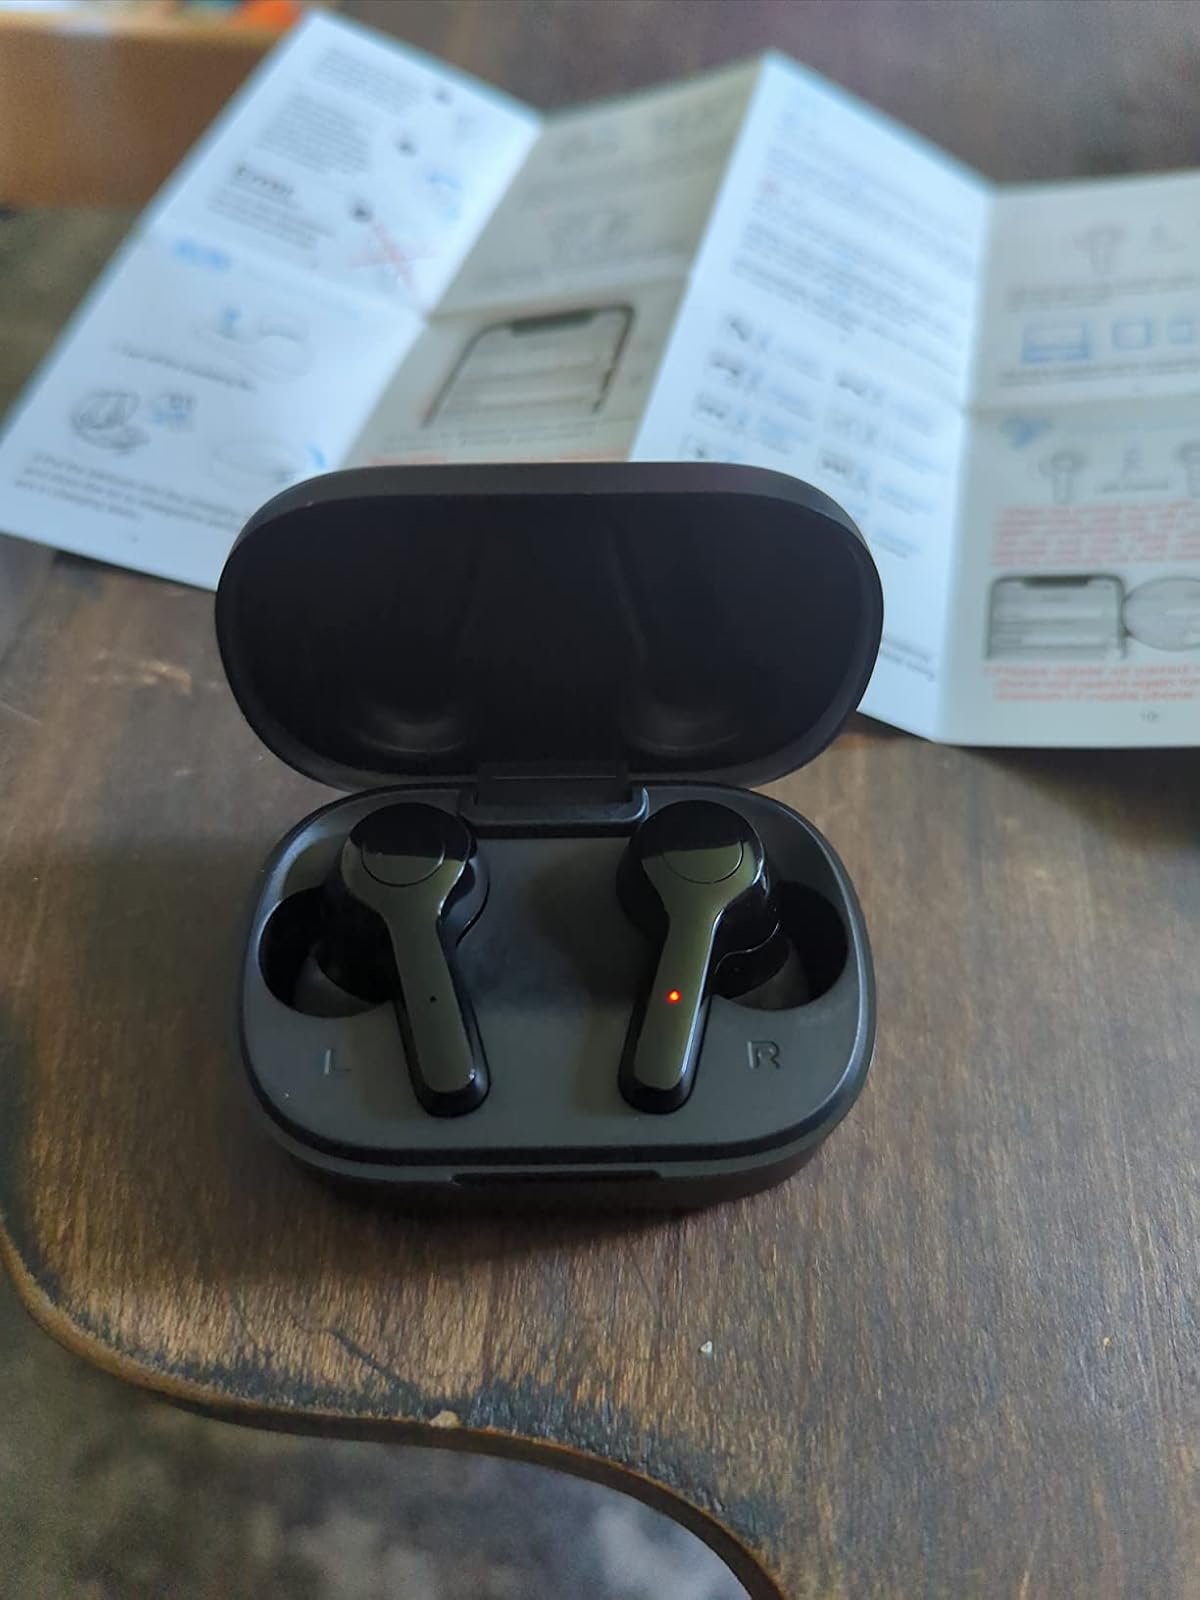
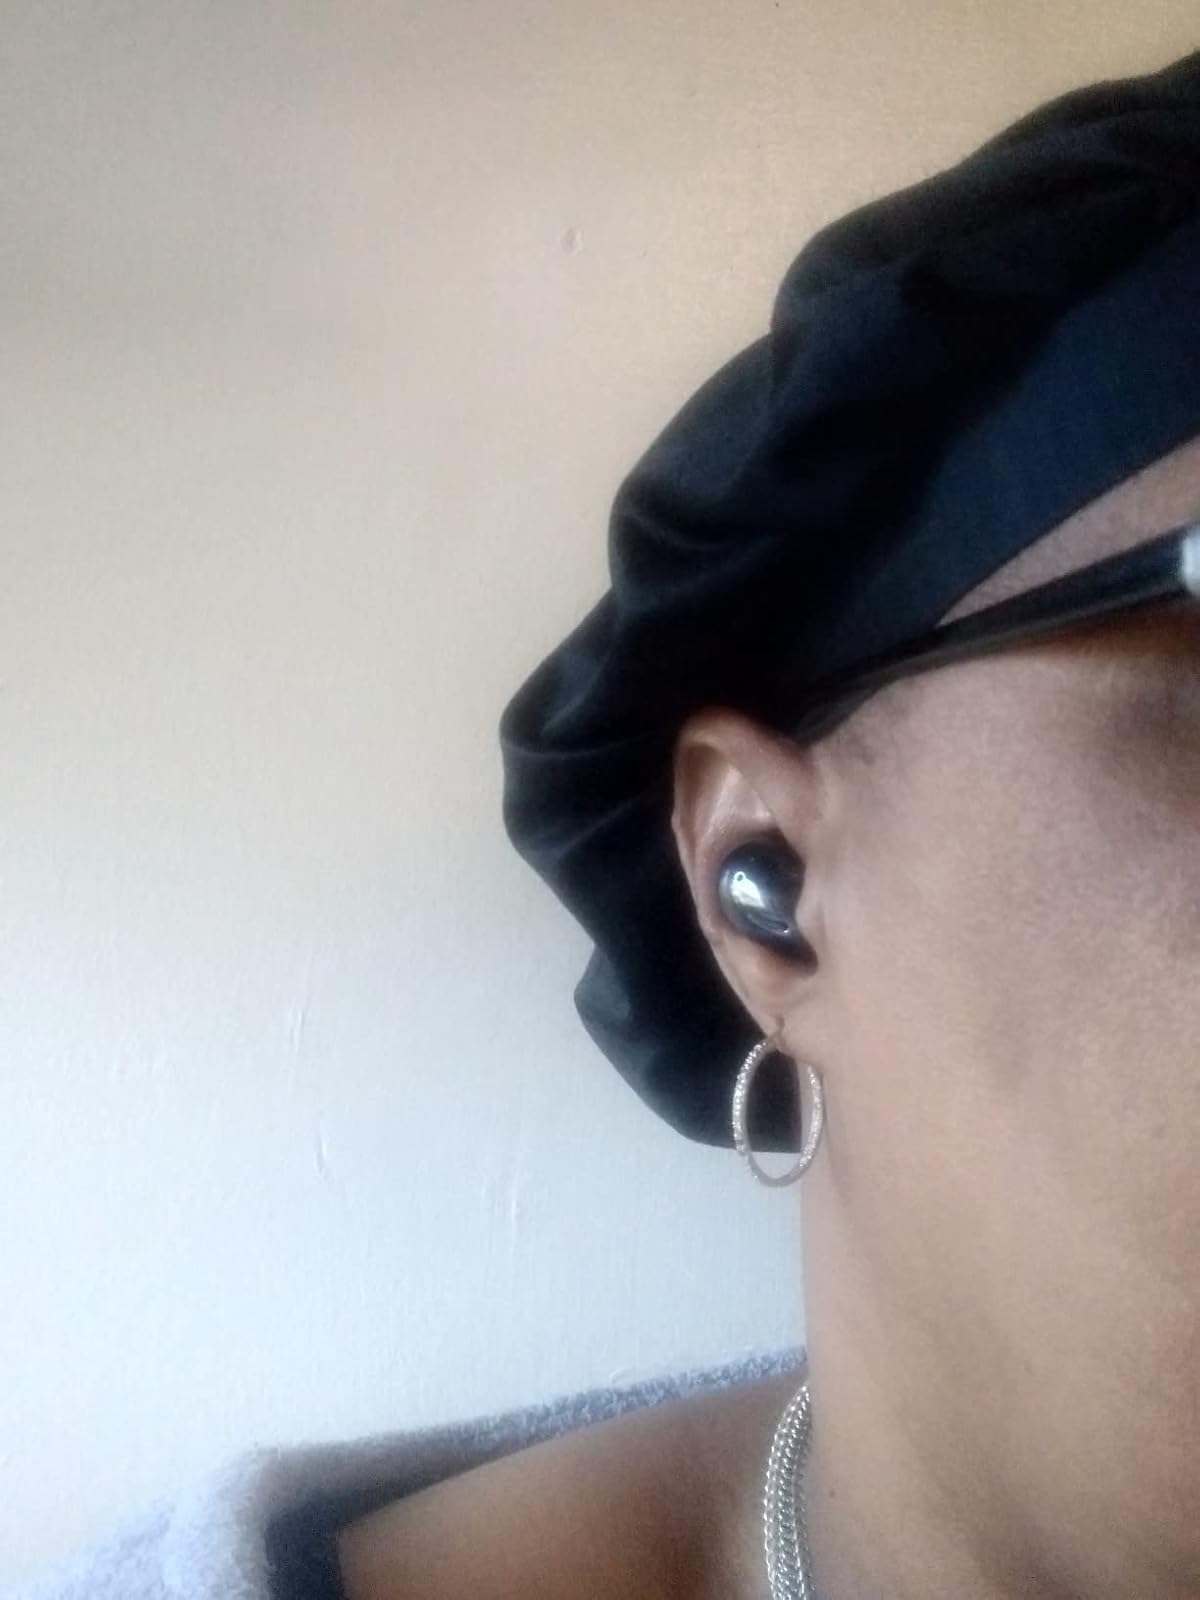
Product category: earbuds
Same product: no